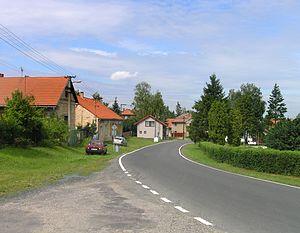
Polní Chrčice est une commune du district de Kolín, dans la région de Bohême-Centrale, en République tchèque. Sa population s'élevait à 176 habitants en 2020.